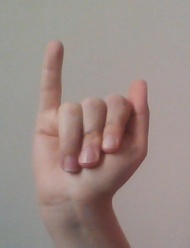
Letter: meem